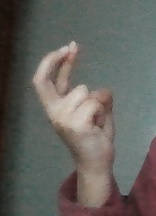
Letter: zay